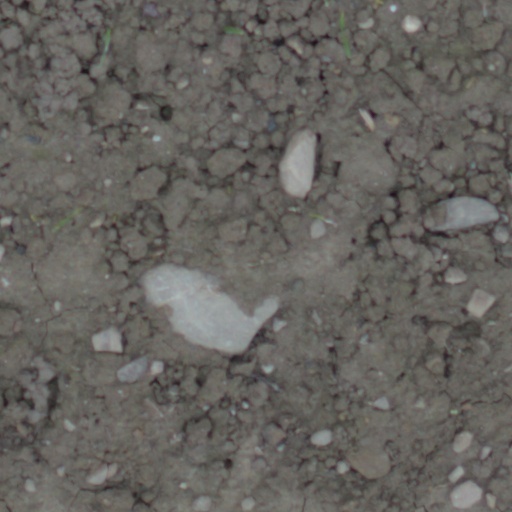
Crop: wheat